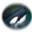
Label: whale